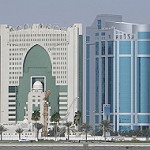
Scene: Outdoor